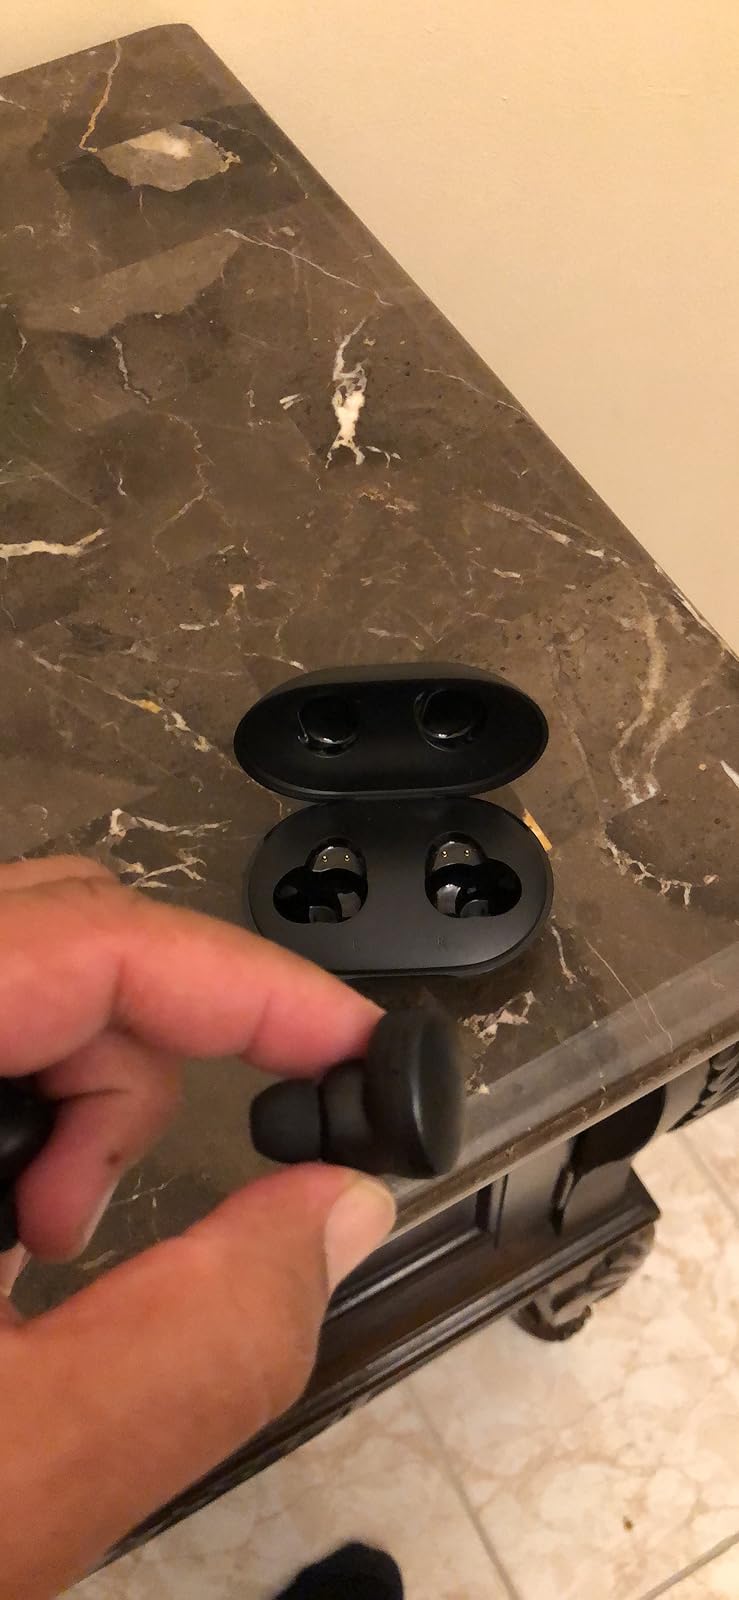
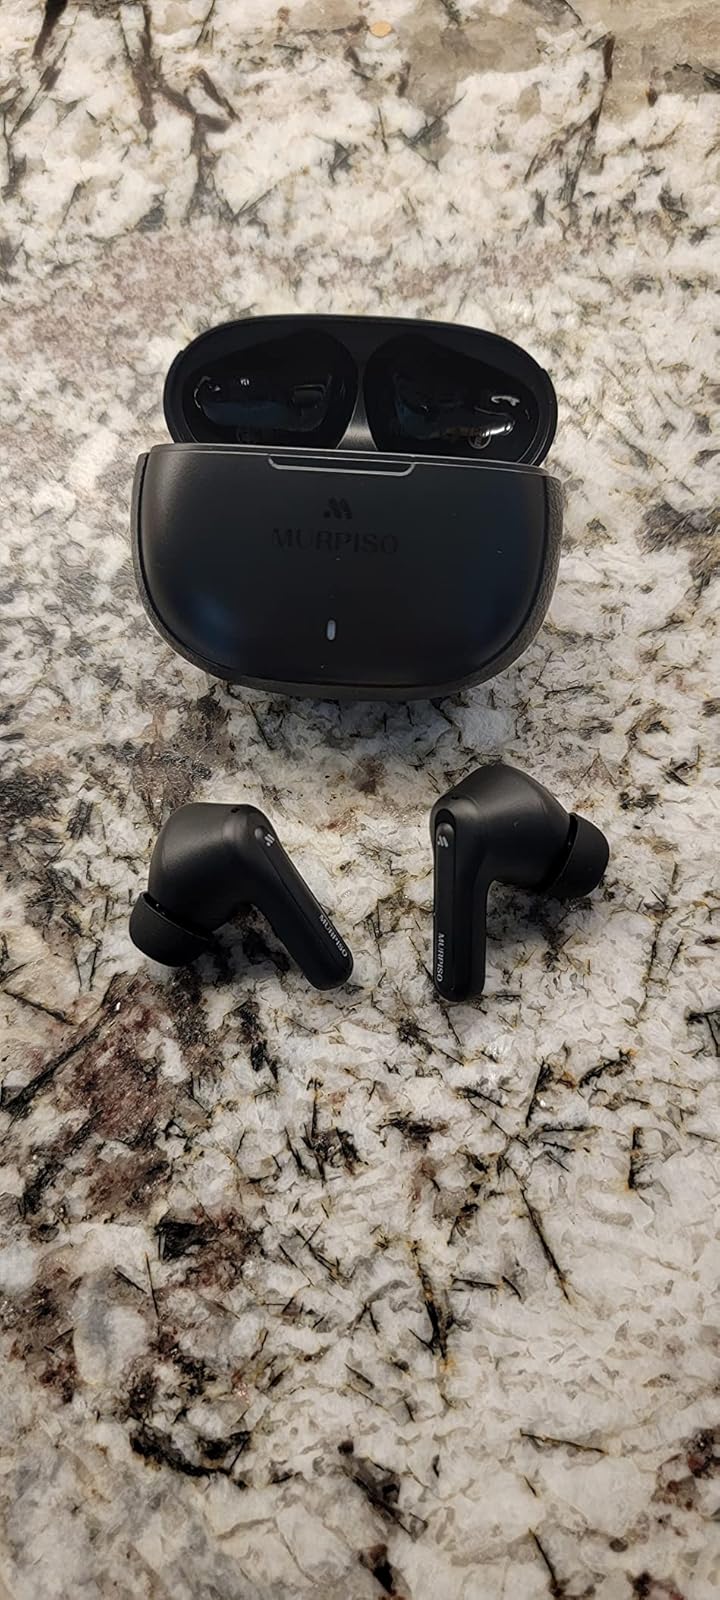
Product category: earbuds
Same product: no